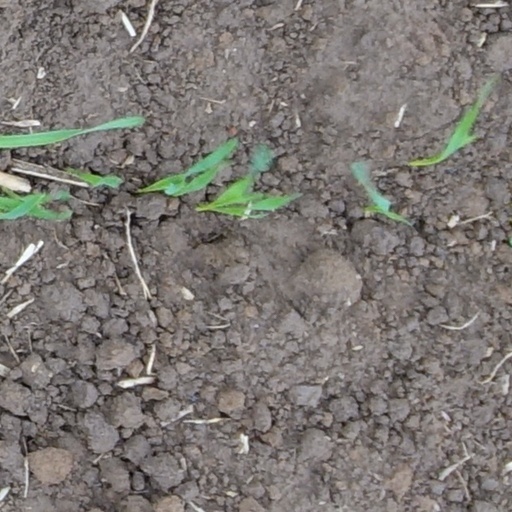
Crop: wheat